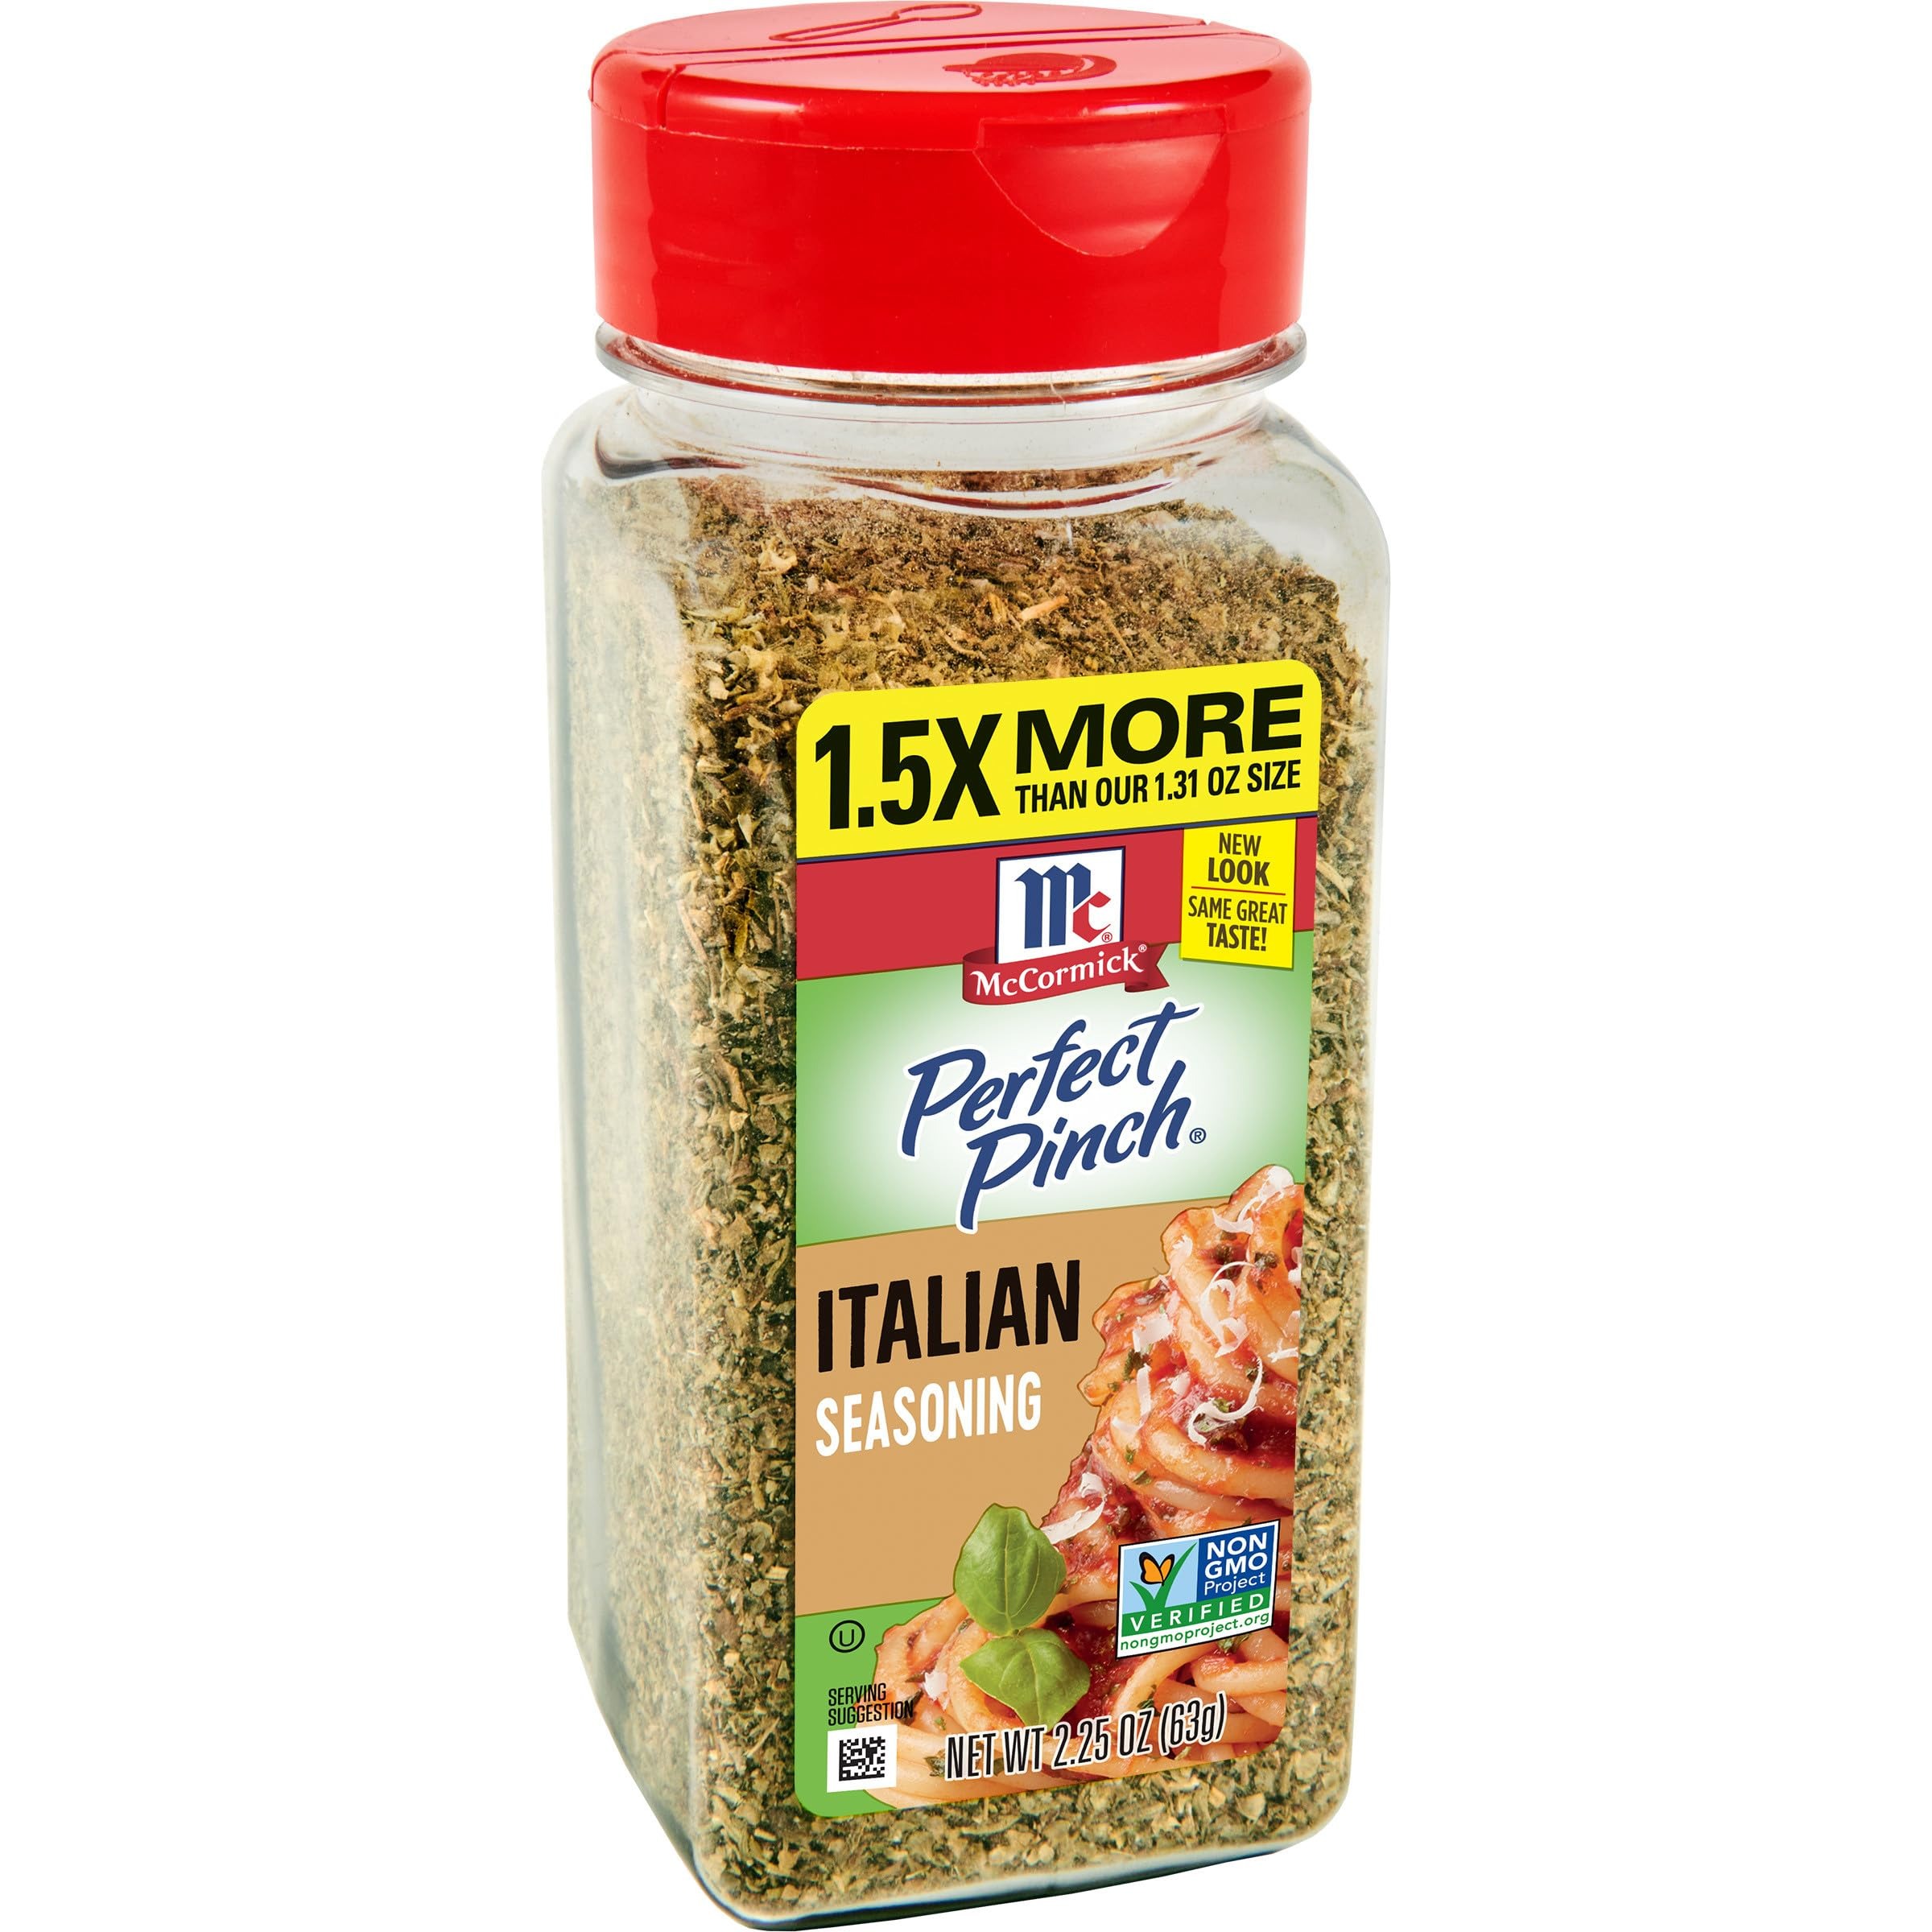
Item Name: 1
Bullet Point 1: Authentic taste of perfectly blended Italian-style herbs and spices
Bullet Point 2: All-natural; no artificial flavors or MSG added*
Bullet Point 3: Great on chicken, salads and vegetables
Bullet Point 4: Recipe tip: For baked ziti with the essence of Italy, just add 2 tsp to one package (16oz) of ziti, ricotta cheese, and tomato sauce
Bullet Point 5: FUN FACT: This classic combination of aromatic herbs like thyme, oregano and basil adds flavors of the Italian kitchen to your dishes
Value: 2.25
Unit: Ounce

Price: 9.49